March Town Hall

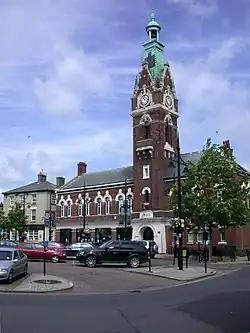
March Town Hall

March Town Hall is a municipal building in the Market Square in March, Cambridgeshire, England. The building, which was the headquarters of March Urban District Council, is a Grade II listed building.